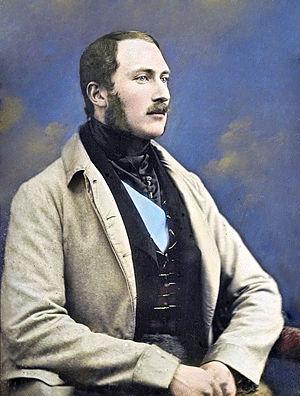
Le prince Albert de Saxe-Cobourg-Gotha, né le 26 août 1819 au château de Rosenau près de Cobourg et mort le 14 décembre 1861 au château de Windsor, est le mari de la reine Victoria. Il est fait prince consort par son épouse, en 1857.